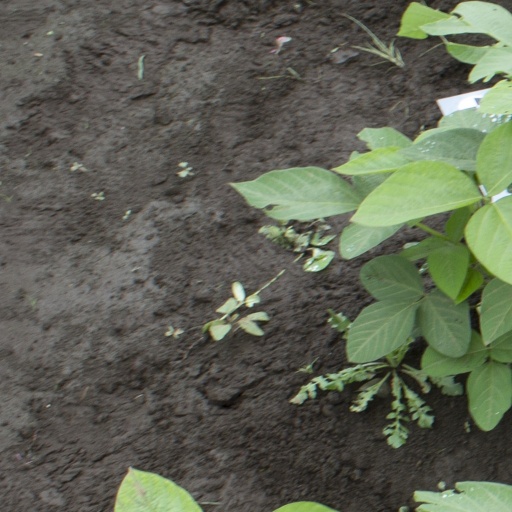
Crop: soybean